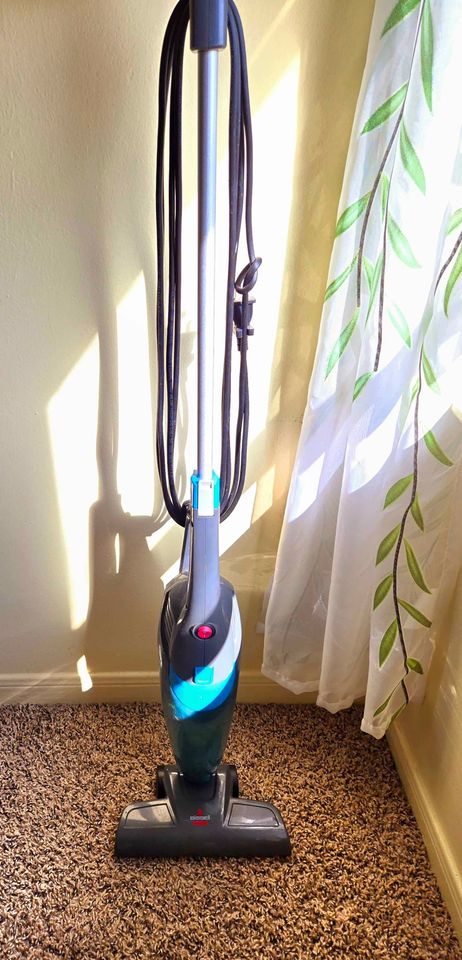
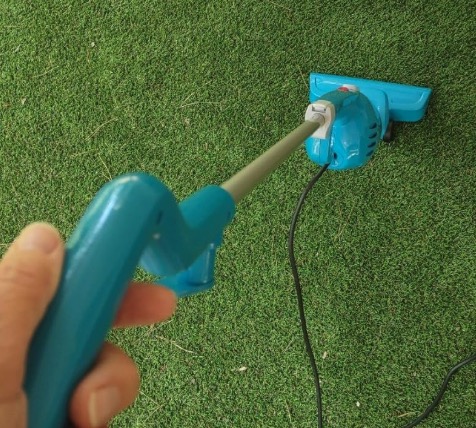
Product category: items_vacuum
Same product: no